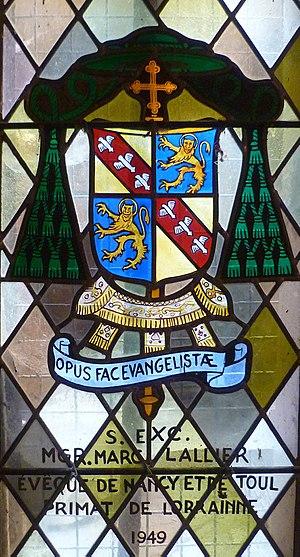
Vitrail dans la crypte de l'église Saint-Sébastien de Dieulouard, aux armoiries de Mgr Marc-Armand Lallier.
Le surhuméral est un ornement religieux de l'Église catholique romaine, porté sur la chasuble. Cet ornement, toujours utilisé, est porté lors des grandes célébrations.
Le titre de primat de Lorraine fut créé en 1602 par le pape Clément VIII en « compensation » de ne pouvoir offrir au duc Charles III de Lorraine le siège épiscopal dont il rêvait pour Nancy, la capitale de ses duchés.